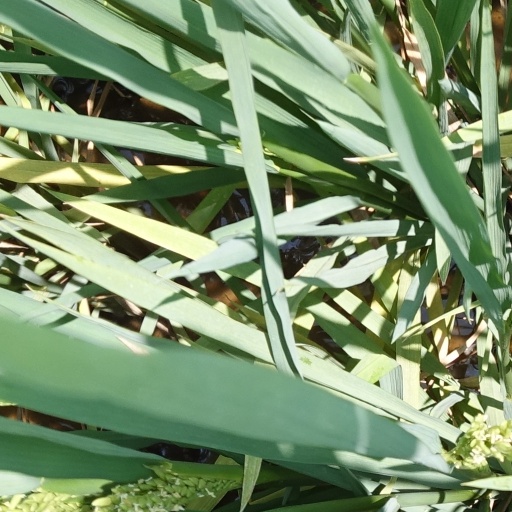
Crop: rice